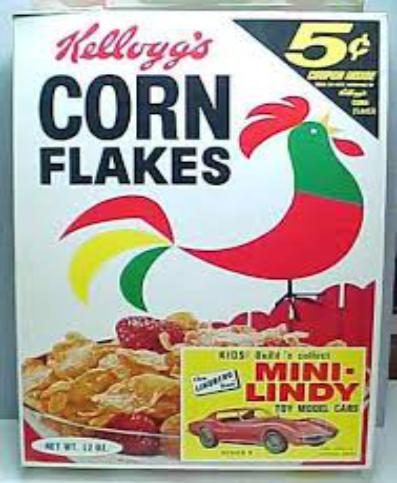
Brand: Corn Flakes
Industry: Food